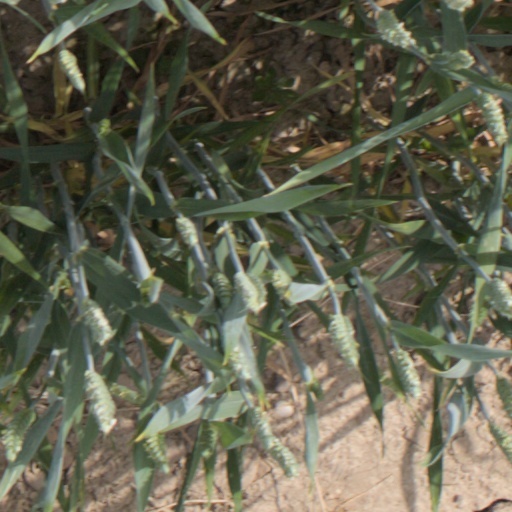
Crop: wheat